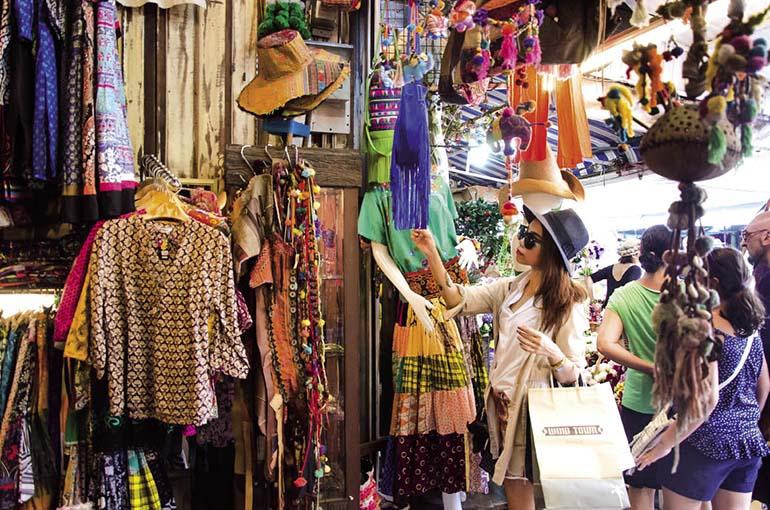
có người phụ nữ đội nón đen đang lựa quần áo